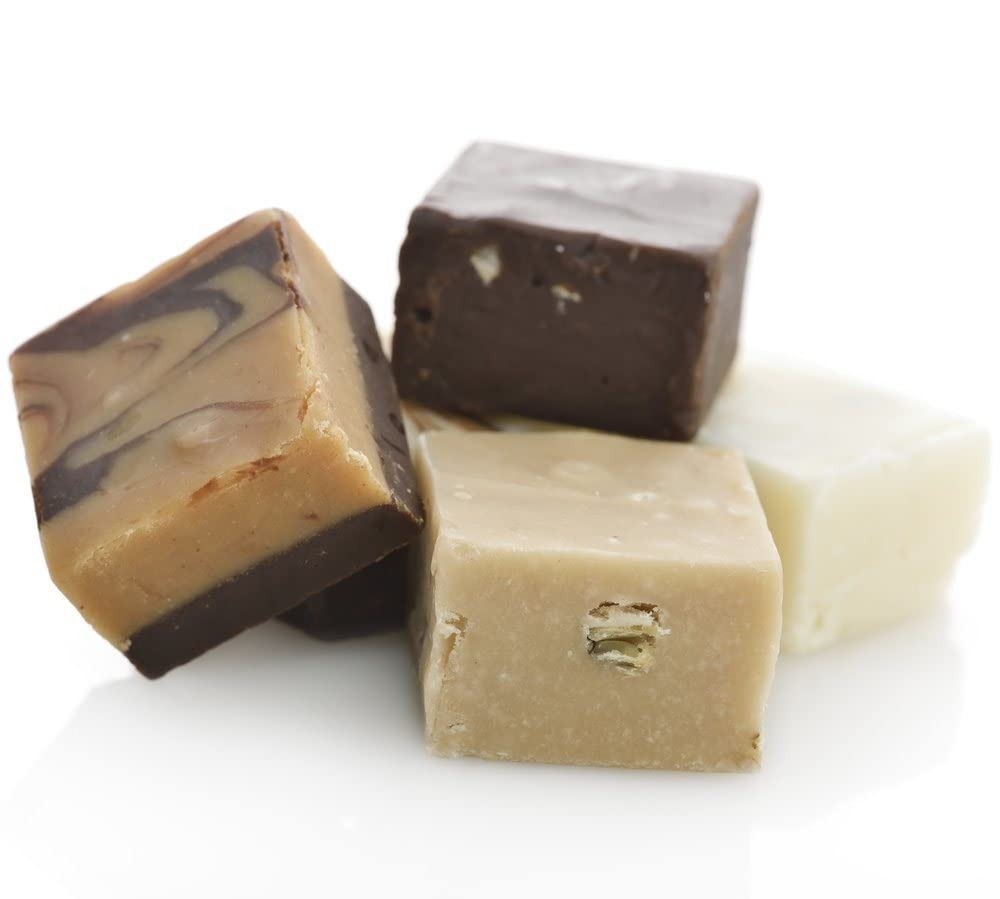
Item Name: Milkylicious Old Fashioned Handmade Smooth Creamy Fudge - Chocolate Pure (1/4 Pound) | Kettle Cooked & Individually Wrapped in USA in Small Batches for a Rich Delicious Taste
Bullet Point 1: Our Old Fashioned Kettle Cooked Fudge is Handmade Handcut Handpacked Locally Produced in USA in Small batches. It has a rich delicious creamy taste that never fails to please your taste buds.
Bullet Point 2: We have a selection of over 20 different flavors to choose from & Each slice is 4 Ounces (1/4 Pound Slice)
Bullet Point 3: Each Premium Gourmet Fudge Slice serves 3-4 people. Just about 150 calories per Serving. Its too tempting to resist.
Bullet Point 4: Lasts for 2-3 months. Great for children, parties, holidays, events, gifts, and daily consumption.
Bullet Point 5: All variants contain dairy. Some variants contain nuts. Produced in a facility that processes and uses milk, eggs, nuts, wheat, and soy.
Product Description: Our gourmet fudge is smooth, rich and creamy. It has a better taste, texture, and consistency than other fudge options available in the marketplace which is why it melts in the mouth. All our ingredients are superior quality and as we're a family company and take pride in provide the best possible products possible.
Value: 4.0
Unit: Ounce

Price: 10.02